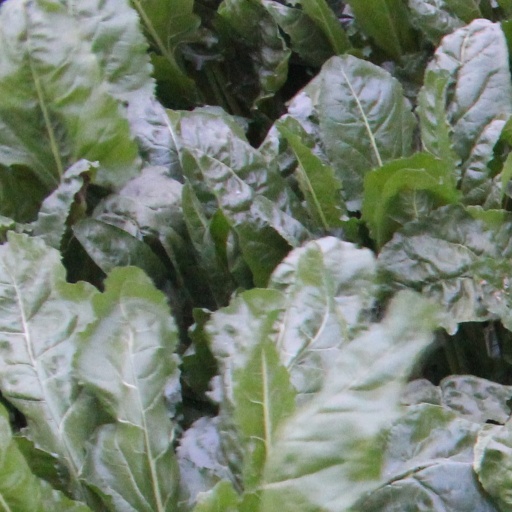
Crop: sugar beet